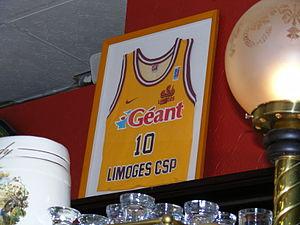
Maillot jaune orangé du Limoges CSP
Cet article présente l'histoire du Limoges Cercle Saint-Pierre.
Le Limoges Cercle Saint-Pierre, encore appelé Limoges CSP ou CSP, est un club de basket-ball français, créé en 1929 et basé à Limoges.